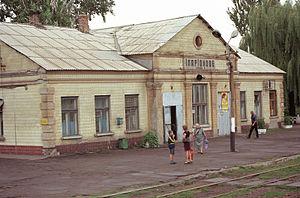
Ilarionove ou Illarionovo est une commune urbaine de l'oblast de Dnipropetrovsk, en Ukraine. Sa population s'élevait à 8 992 habitants en 2013.